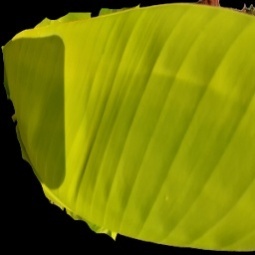
Label: Iron